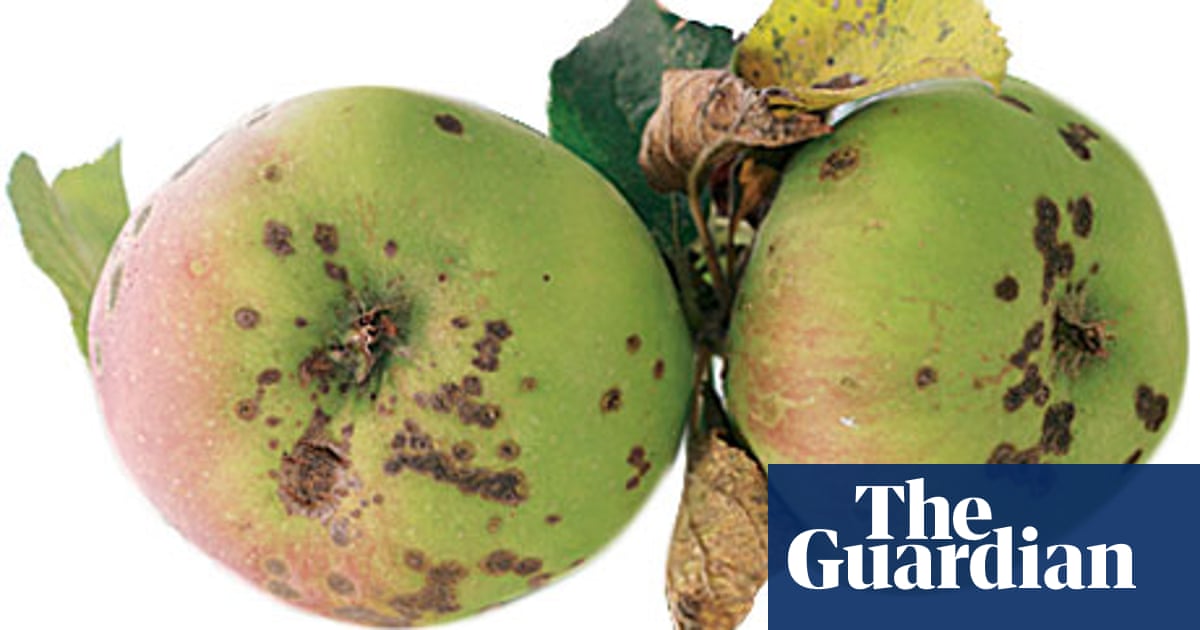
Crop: apple
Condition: scab